Azazel (Marvel Comics)

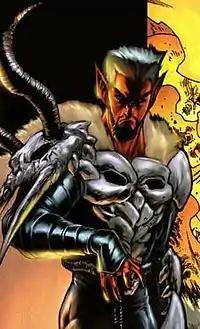
Azazel

Azazel is a character appearing in American comic books published by Marvel Comics. Created by Chuck Austen and Sean Philips, the character first appeared in "Uncanny X-Men" #428 (August 2003). He belongs to the subspecies of humans named mutants, who are born with superhuman abilities. He is the father of the X-Men's Kiwi Black and was originally the father of Nightcrawler as well until that was retconned in 2023.